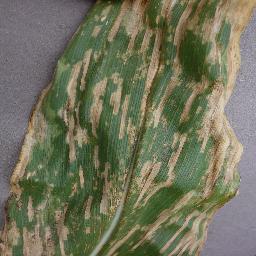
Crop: corn
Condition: (maize)_cercospora_spot_gray_spot